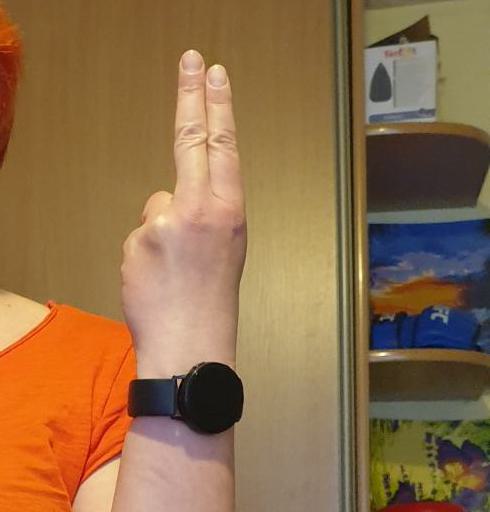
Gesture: two_up_inverted